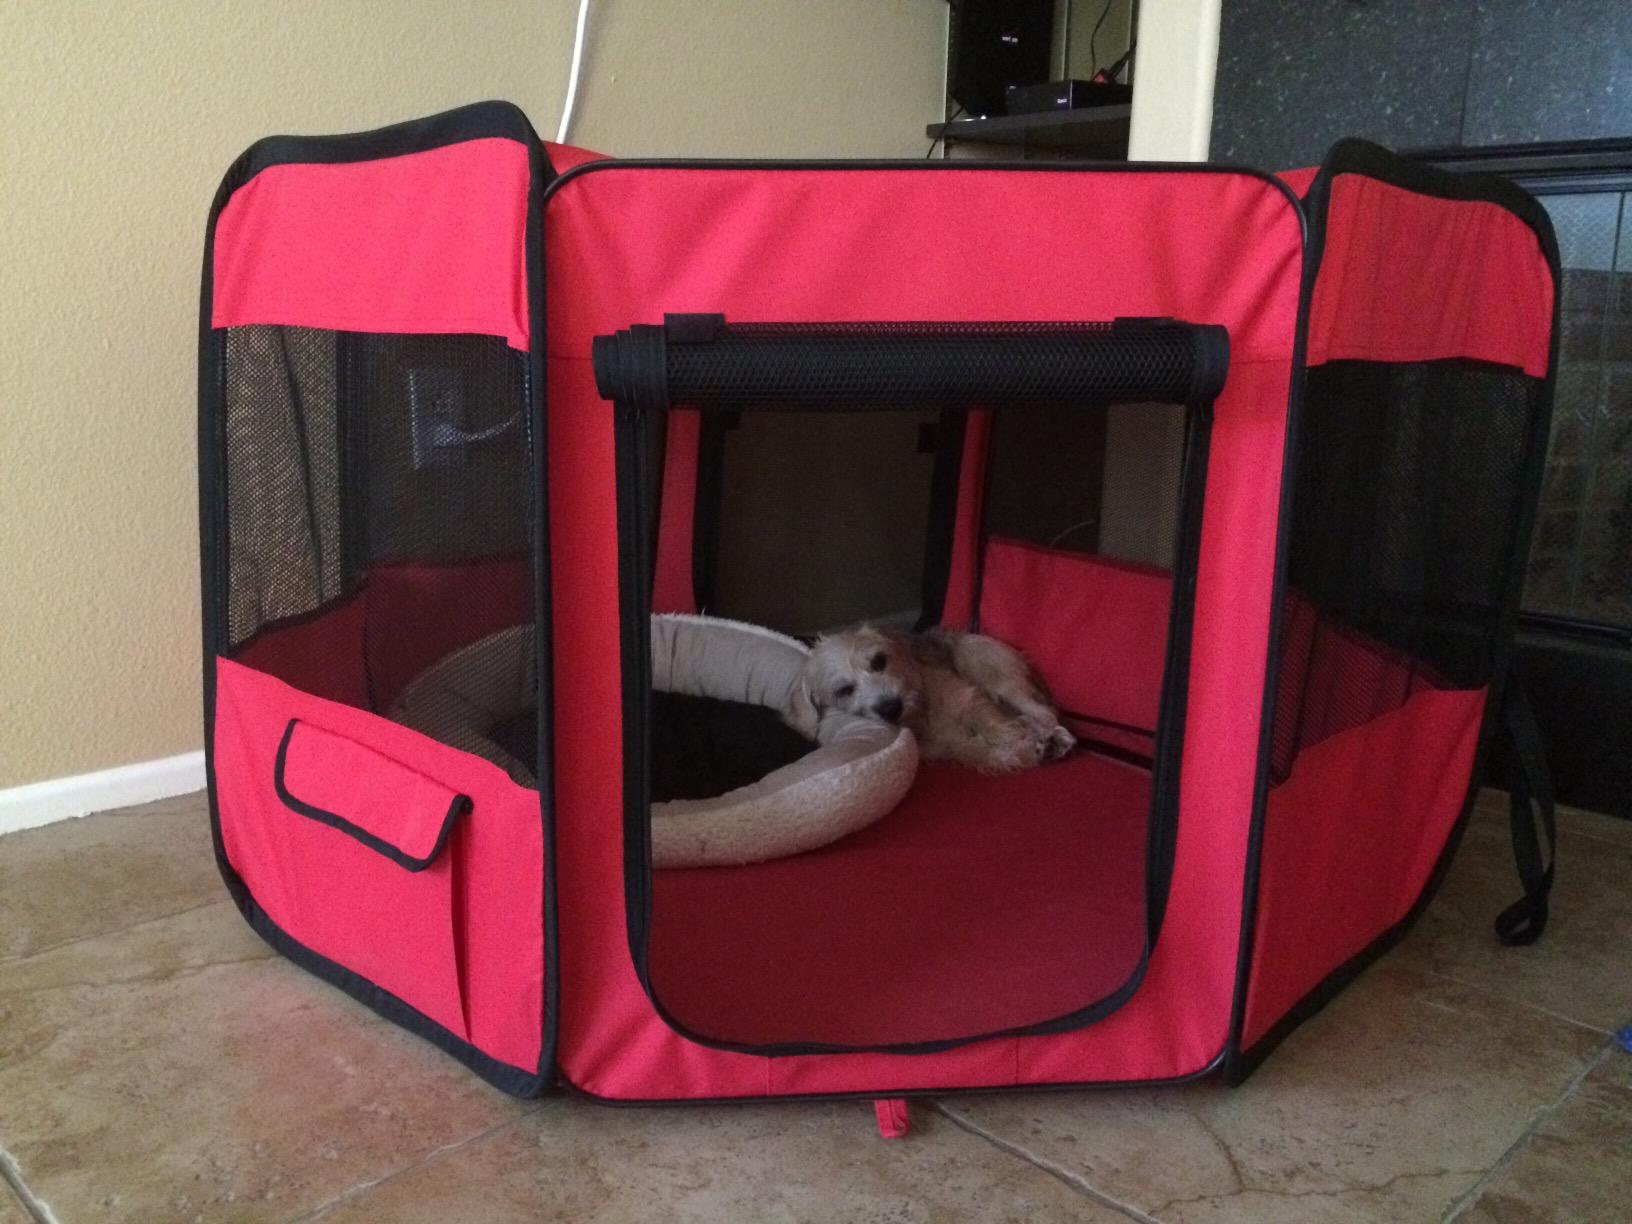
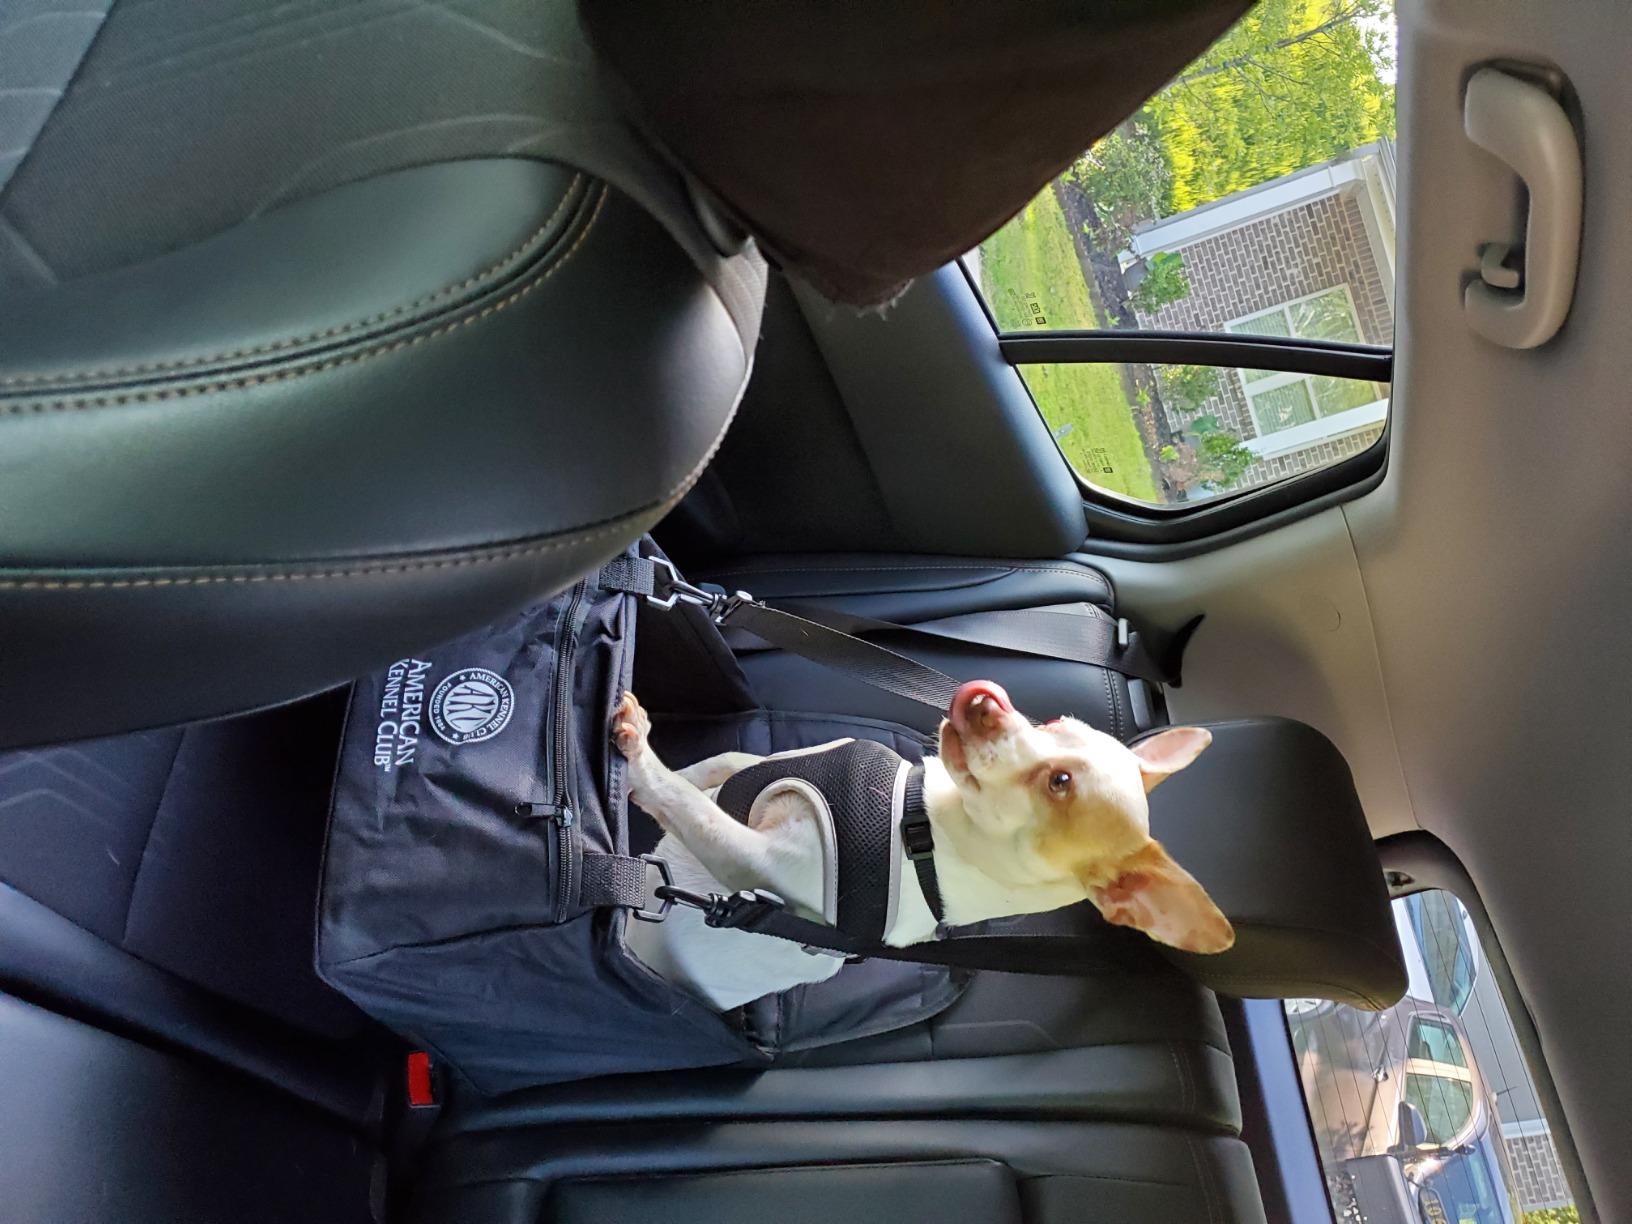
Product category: items_kennel
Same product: no